133rd Air Refueling Squadron

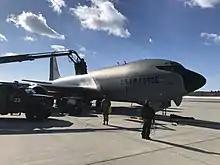
KC-135R "58-0066" at Pease in March 2019

In July 1991, 100 Russian children from the nuclear-contaminated Chernobyl area flew into Pease AGB to begin attending summer camps. The Samantha Smith Foundation flight saw a Soviet Ilyushin Il-62, technically a military aircraft, land for the first time at a SAC base. Parked just a few hundred feet away, in an ironic twist, was Air Force One. Later that year, President George H. W. Bush ordered the end of Alert Missions on 1 October, ending a 15-year base ritual.